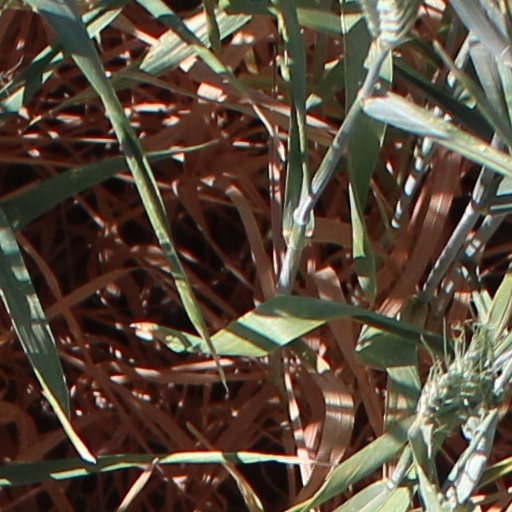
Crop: wheat